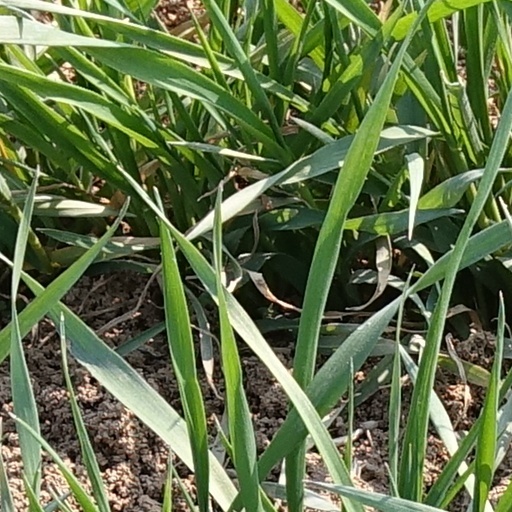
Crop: wheat